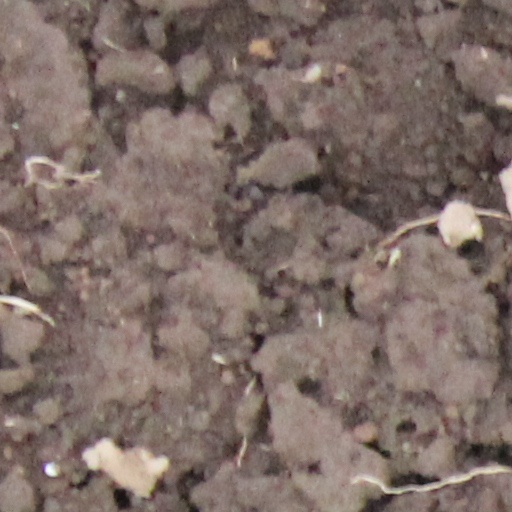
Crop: wheat